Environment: real
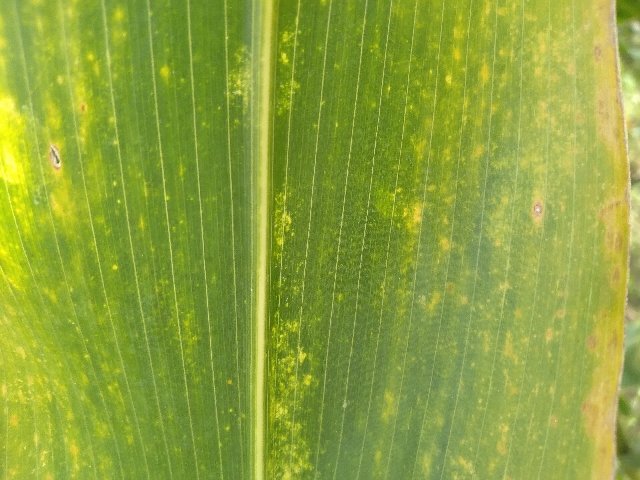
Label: lethal_necrosis